Whitlow

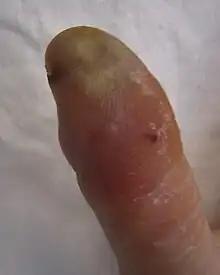
An infection of the pulp space of the thumb

A whitlow or felon is an infection of the tip of the finger. Herpetic whitlow and melanotic whitlow (subungual melanoma) are subtypes that are not synonymous with the term "felon". A felon is an "extremely painful abscess on the palmar aspect of the fingertip". Whitlow usually refers to herpetic whitlow, though it can also refer to melanotic whitlow (subungual melanoma), which somewhat resembles acral lentiginous melanoma. The terms "whitlow" and "felon" are also sometimes misapplied to paronychia, which is an infection of the tissue at the side or base of the nail. Felon presents with a throbbing pain, clinically.